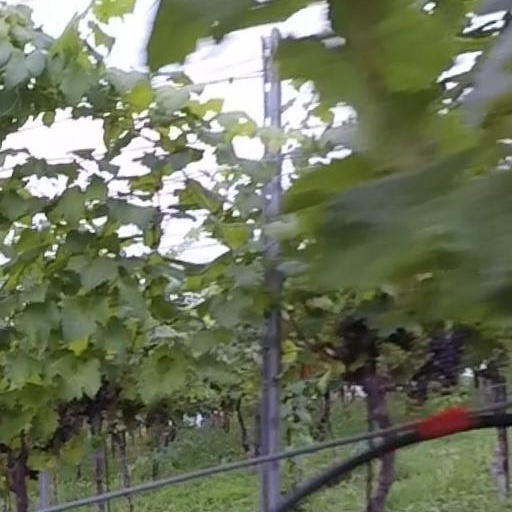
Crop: grape